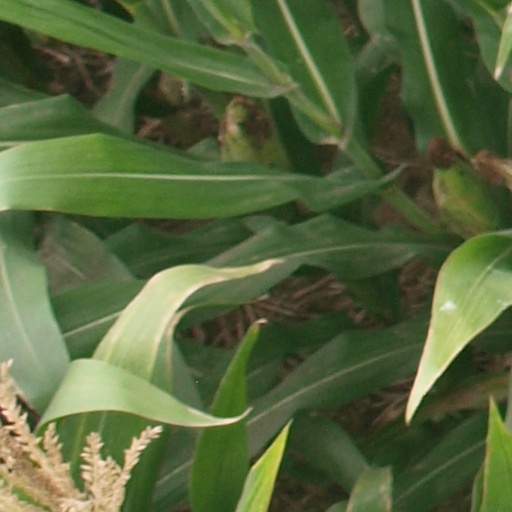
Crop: maize; corn